Strasbourg Cathedral

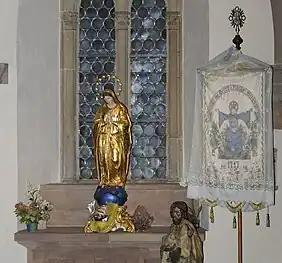
Statue of Virgin and a processional banner, in the Chapel of St. Andrew

The next major project was the rebuilding of the west front, or facade, in the Gothic style. The first stone was placed on May 25, 1277, by Bishop Conrad of Lichtenberg. The new plan was inspired in part by French cathedrals, particularly the Basilica of Saint-Urbain of Troyes. The design called for a west front taller and wider than the nave behind it. By the use of buttresses and a double wall, the outer wall decorative with wide spaces, and the inner wall bearing the weight and having large windows, the interior of the cathedral could have more light. At the same time, the planned two spires on either side of the facade would reach an extraordinary height of 122 meters. Erwin von Steinbach's son Johannes von Steinbach served as "magister operis", or "Werkmeister" (chief architect) from (at least) 1332 until his death in 1341. From 1341 until 1372 (or according to other sources: 1339–1371), the post of chief architect was held by a Master Gerlach (not to be confused with Erwin's other son, Gerlach von Steinbach, architect of the Niederhaslach Church), who has been identified as Erwin's grandson Johannes Gerlach von Steinbach. He completed the installation of the rose window, and above it twelve statues of the apostles. In 1372 the work was taken over by a master Conrad, also known as Kuntze, about whom little is known, until 1382. He was followed by a Michael von Freiburg (also known as Michael von Gmünd, or Michael Parler, from the Parler family of architects), recorded as "magister operis" in 1383–1387, who was then succeeded by Claus von Lohre (1388−1399). The three men completed the bell tower over the central part of the façade, in a design that moved away from Gerlach von Steinbach's initial idea of a central tower and whose precise authorship is unknown.